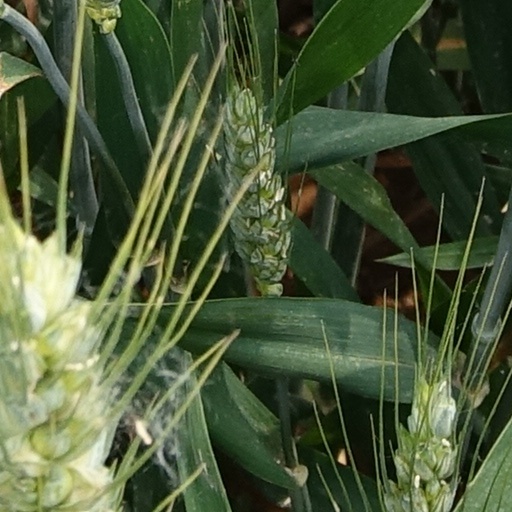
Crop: wheat